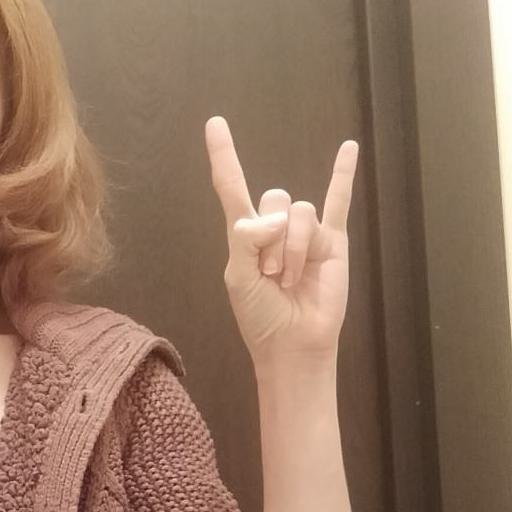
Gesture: rock